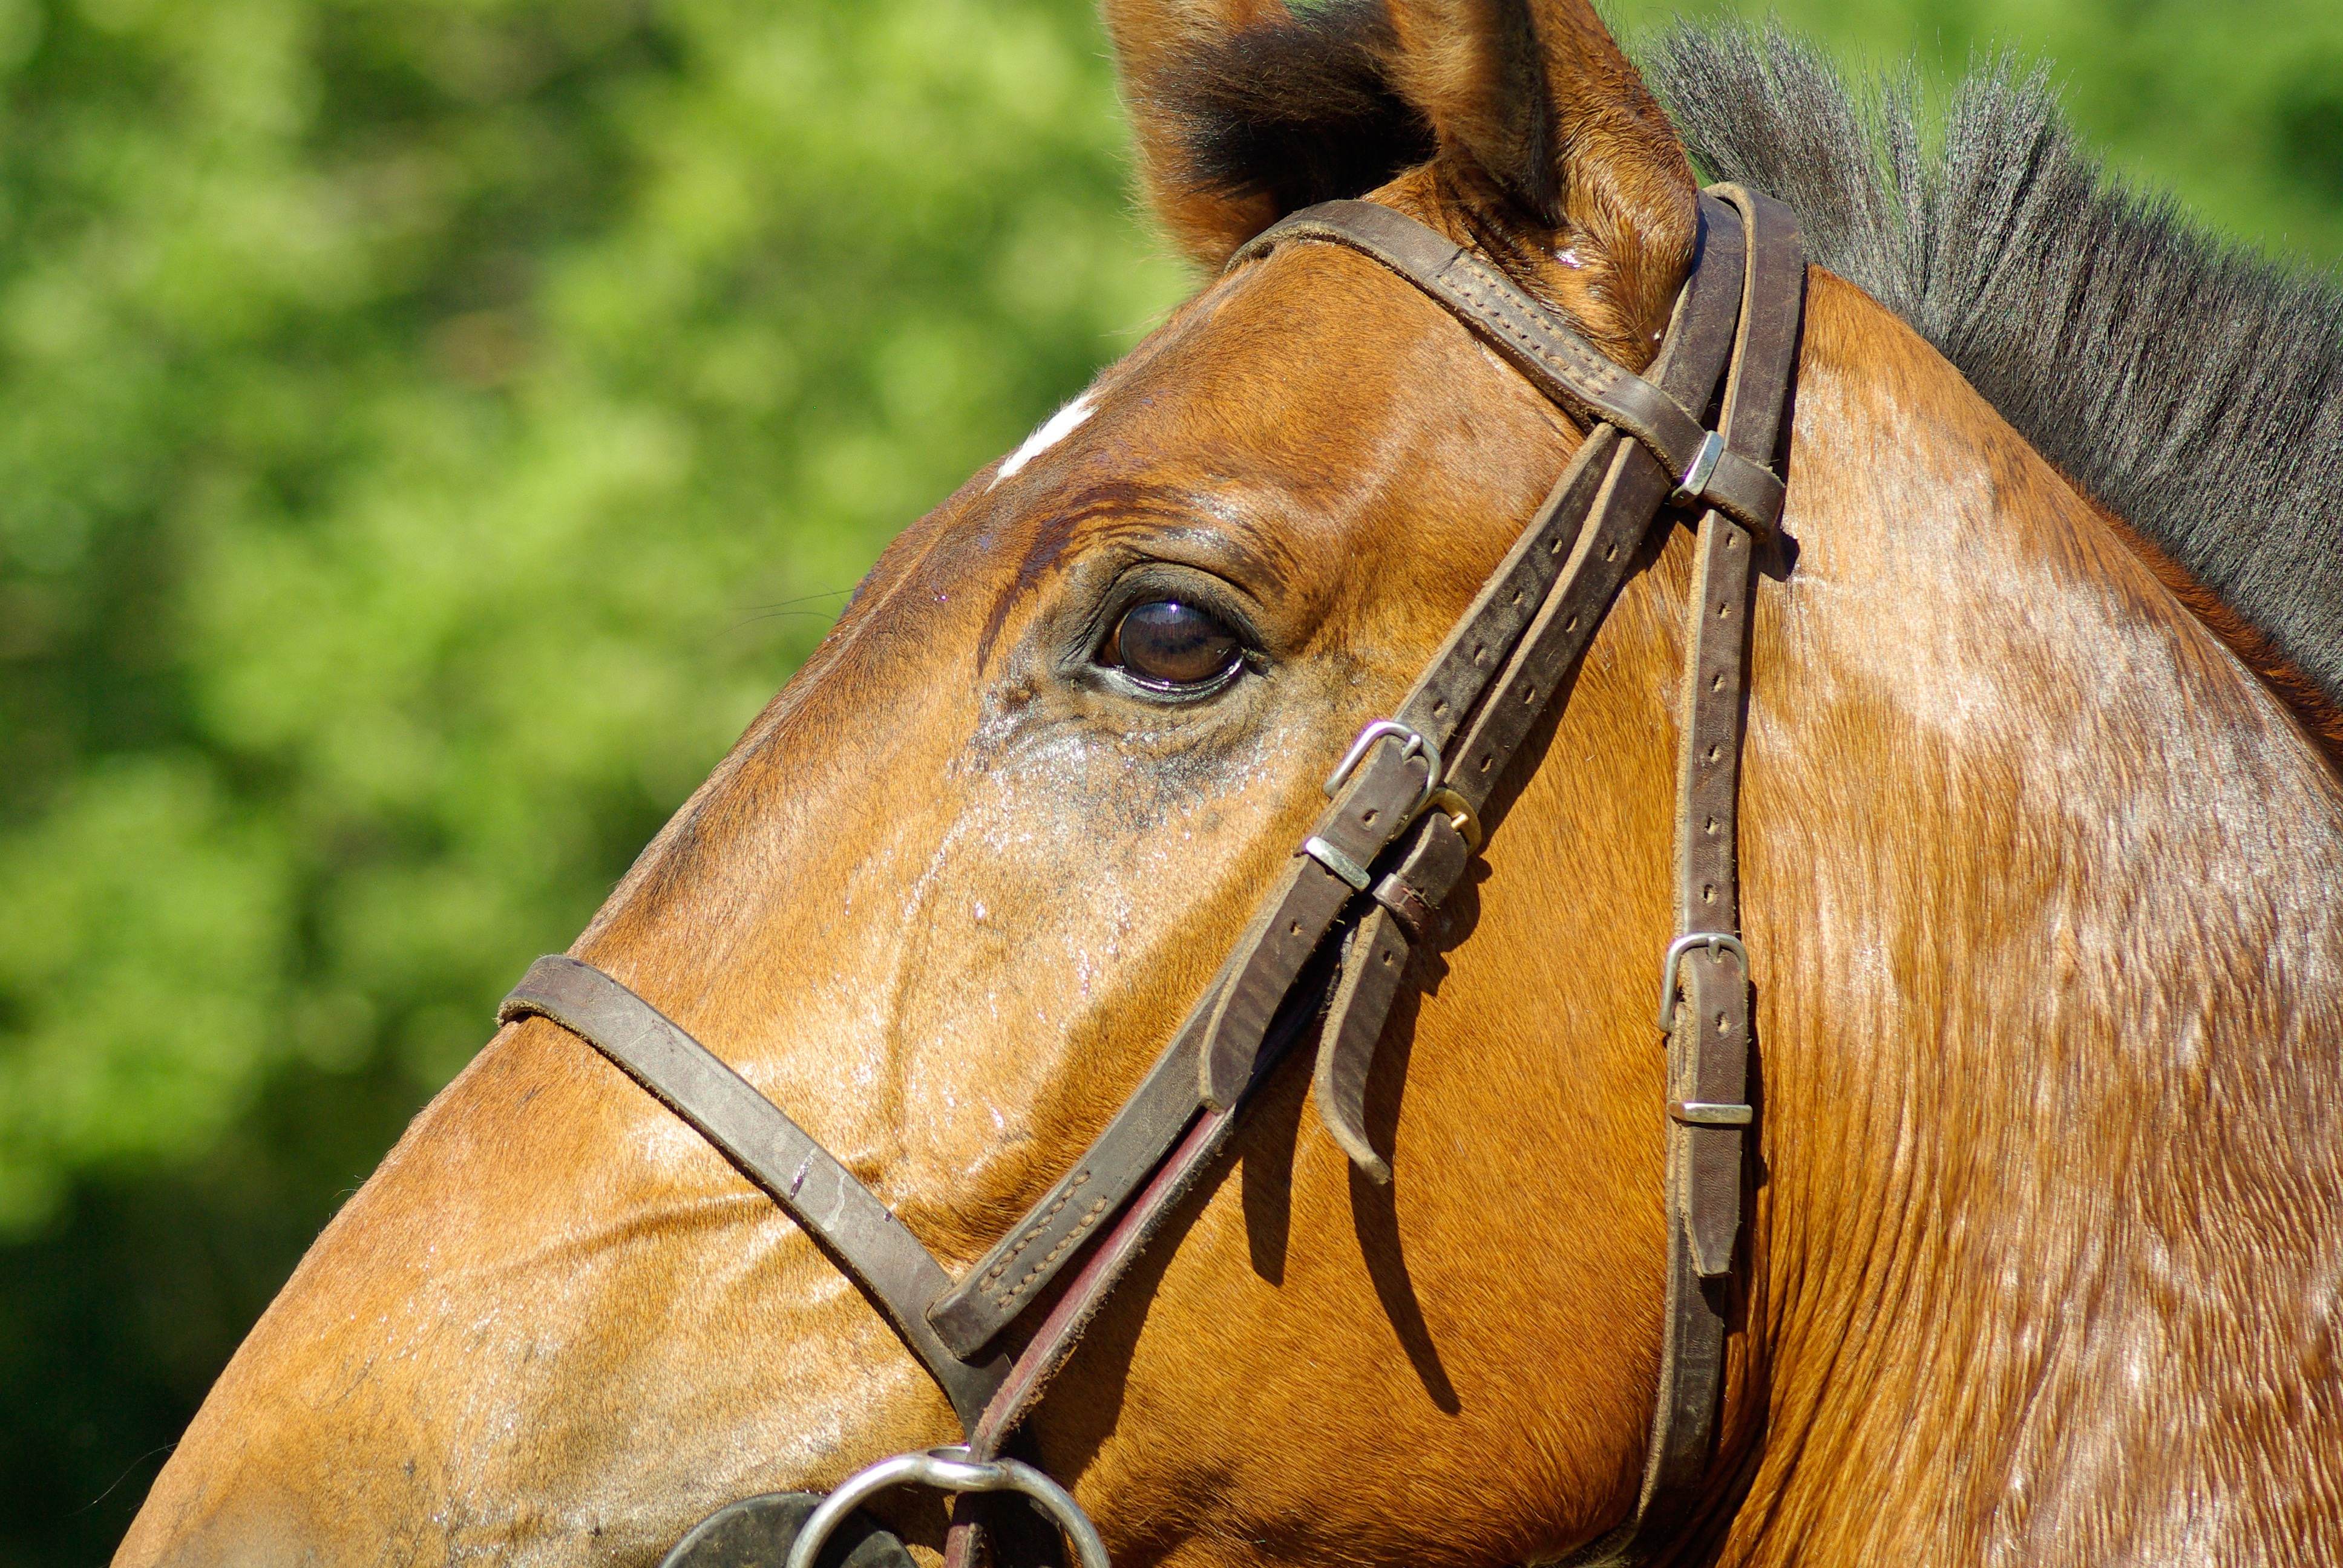
animal, horse, brown, rein, stallion, mane, close up, bridle, mare, halter, animal photography, horse like mammal, mustang horse, horse harness, horse tack, horse poll